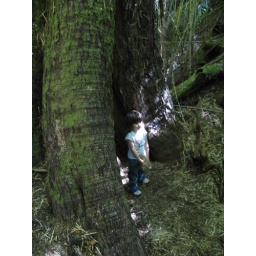
Little white ridding hood in the middle of the forest